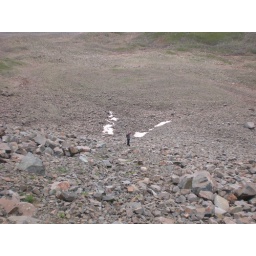
Jay at the bottom of a rock scree at the base of Mount Sneffles near Ouray, CO.  This was a hellish climb down.